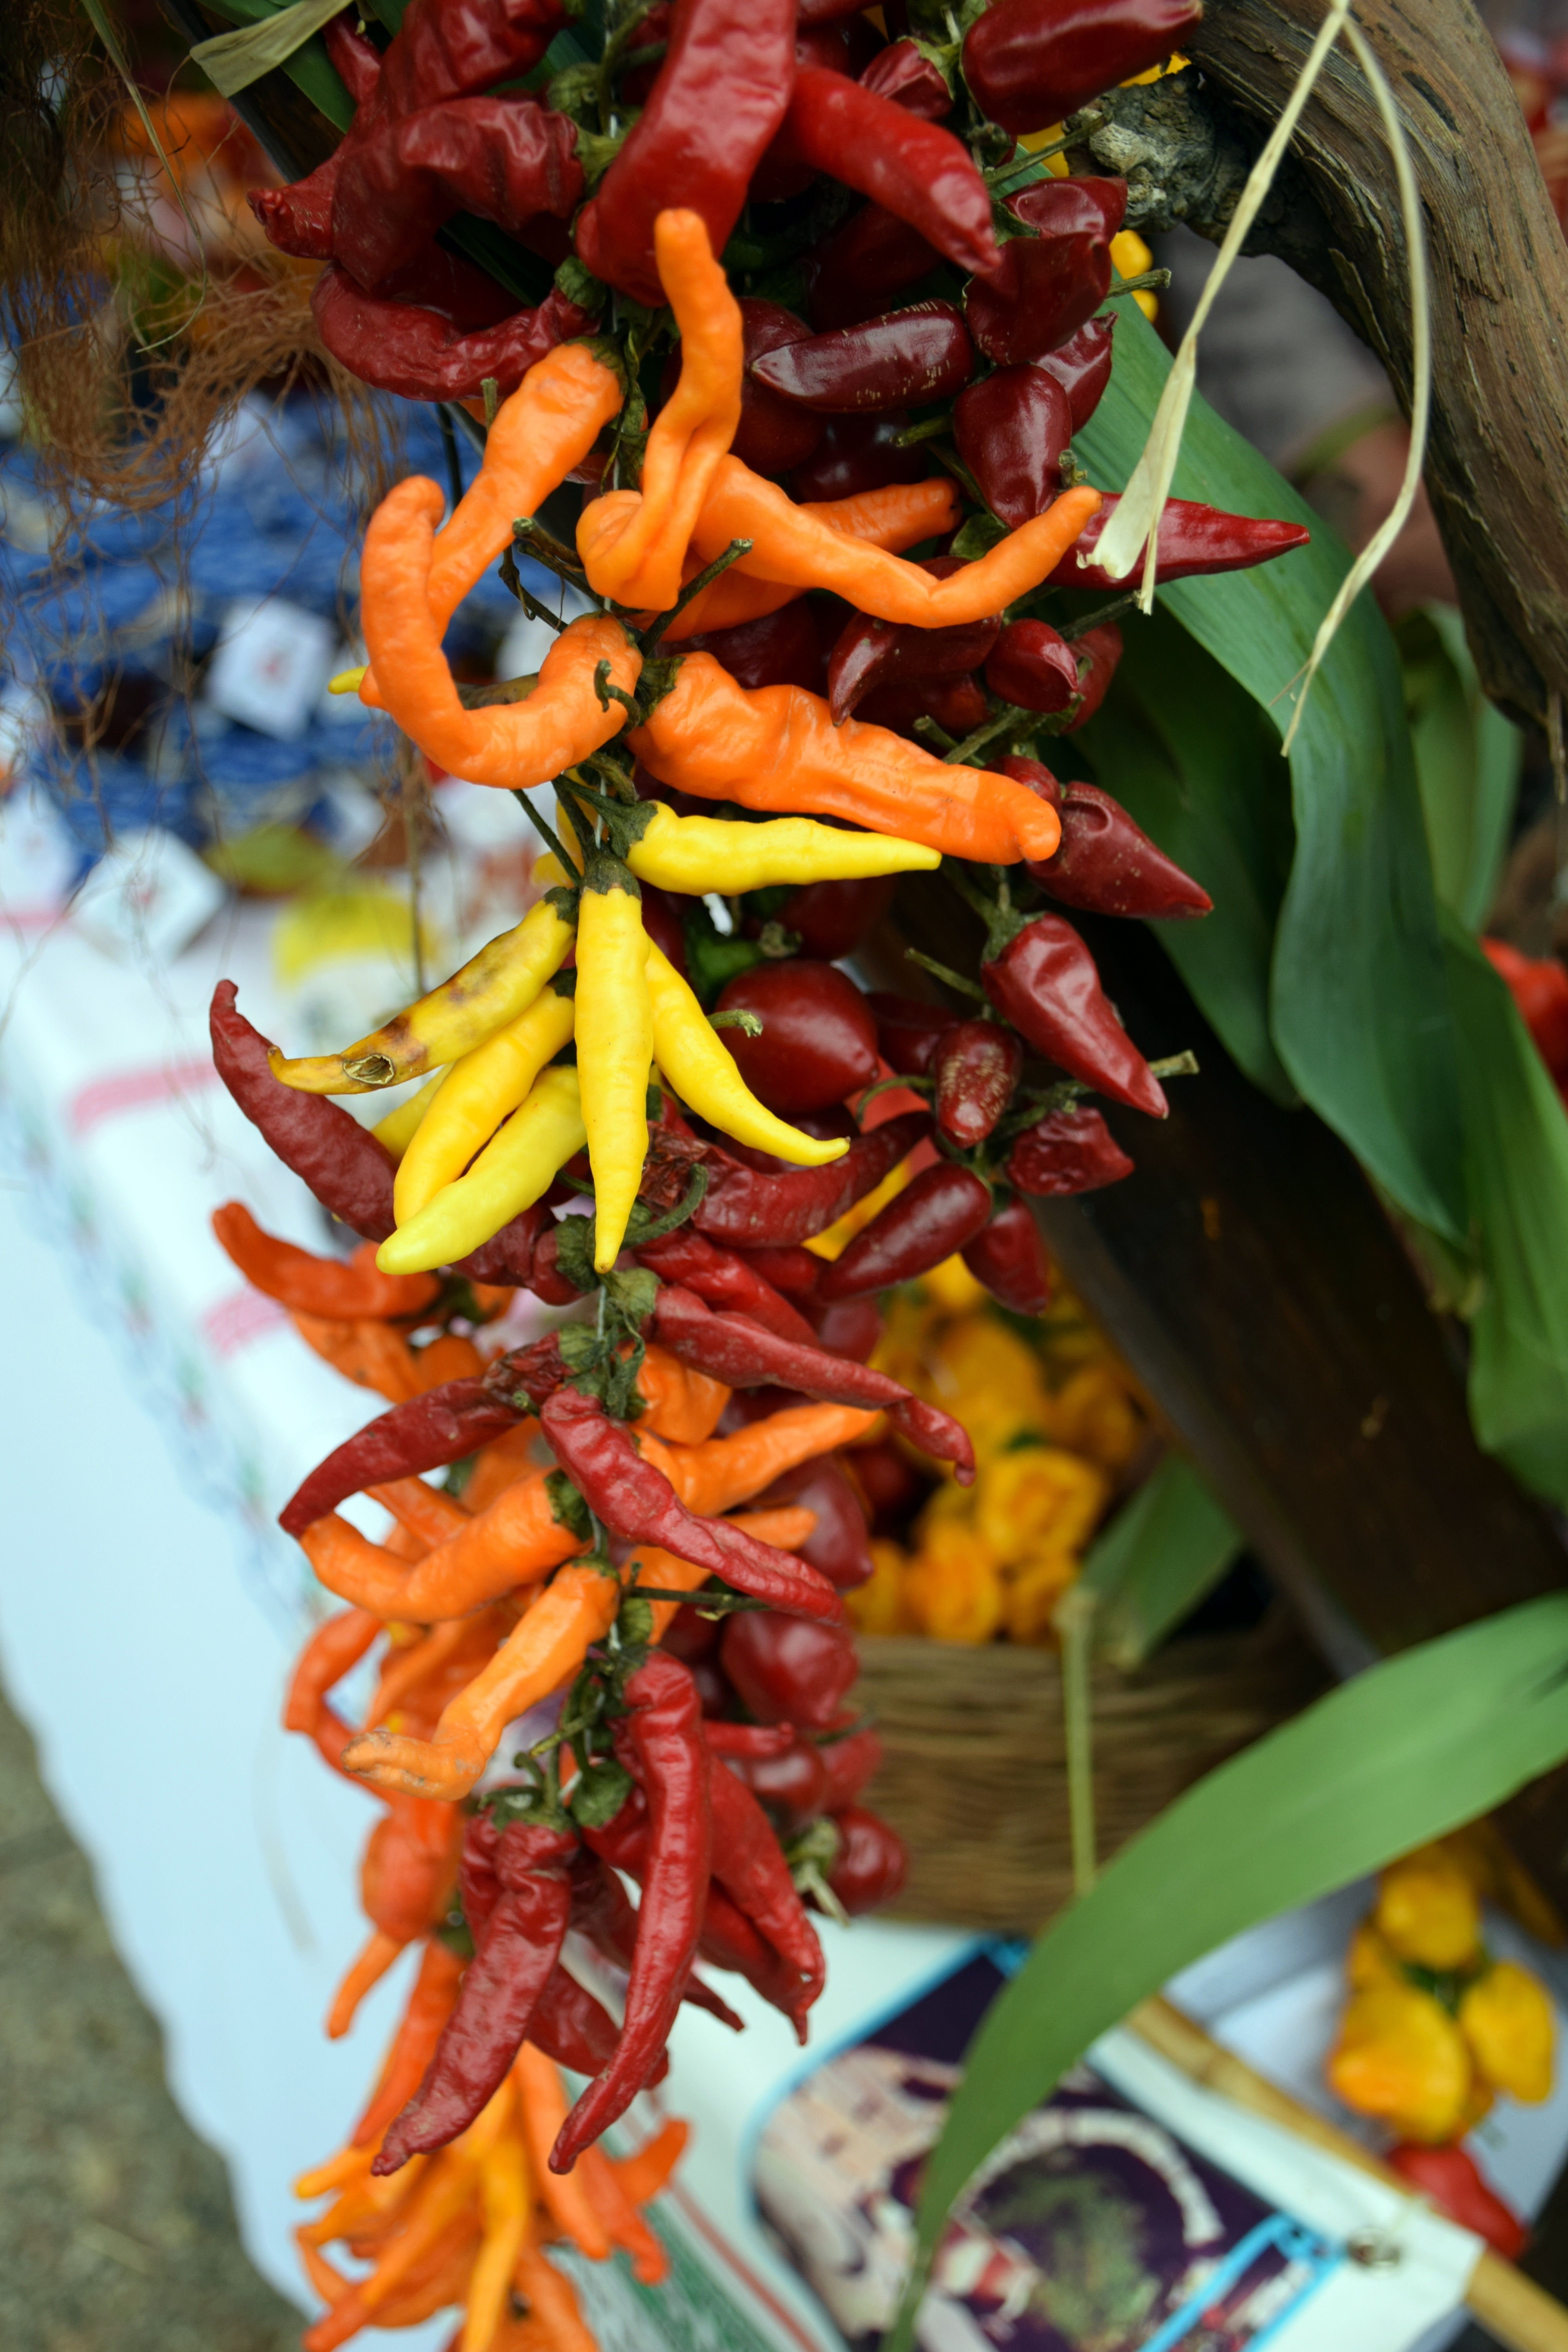
plant, leaf, flower, orange, food, green, pepper, spice, chili, red, produce, vegetable, autumn, botany, yellow, gourmet, flora, season, hot, spicy, flowering plant, chili pepper, hot peppers, land plant, bell peppers and chili peppers